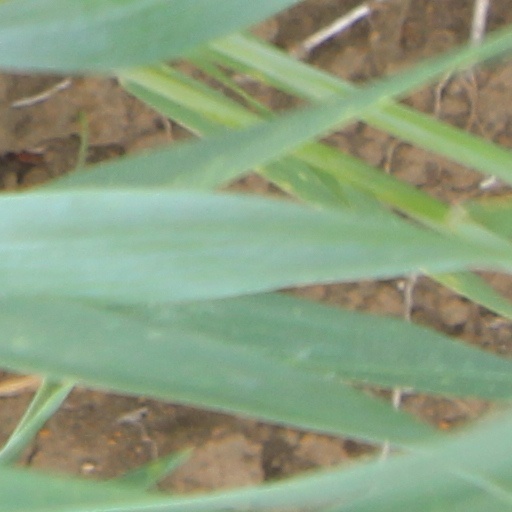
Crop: wheat